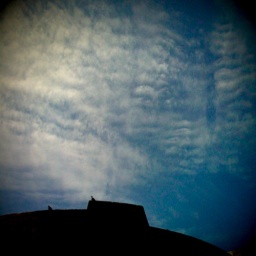
Dabs in the sky above the round tower